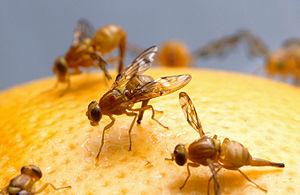
Le rôle des levures en vinification est l'élément clé de la fermentation. Il permet de transformer le moût en vin.